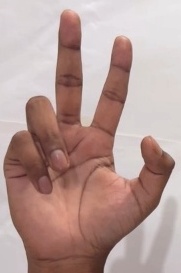
ASL sign: 3